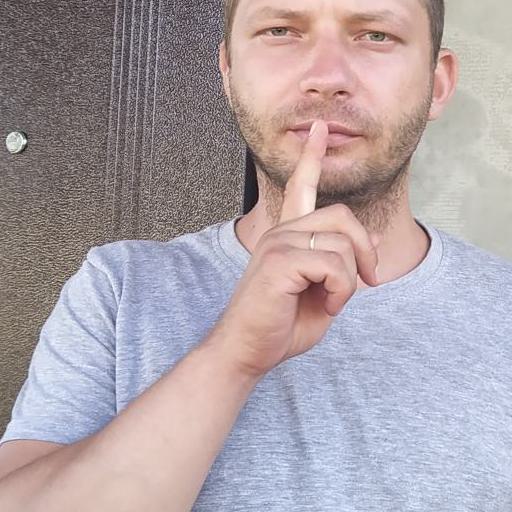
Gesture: mute